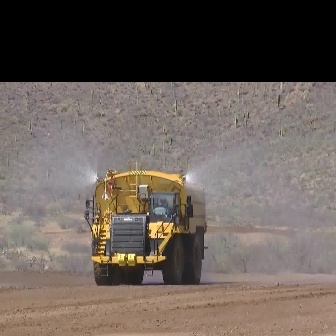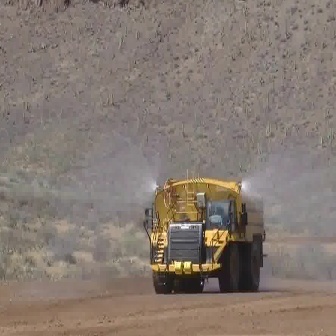
  Please identify the target specified by the bounding box [83,160,208,285] in the first image and locate it in the second image. Return the coordinates in [x_min,y_min,x_max,y_max] format.
Answer: [142,167,267,292]